Question: What color is the sky?
Tambaya: Wani launi ne sararin samaniya?
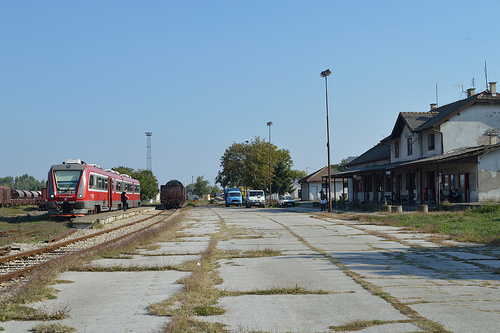
Answer: Blue.
Amsa: Shuɗi.